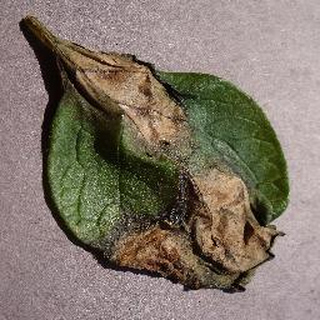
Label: potato_late_blight